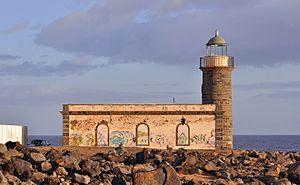
Playa Blanca (commune de Yaiza, Lanzarote, Îles Canaries)